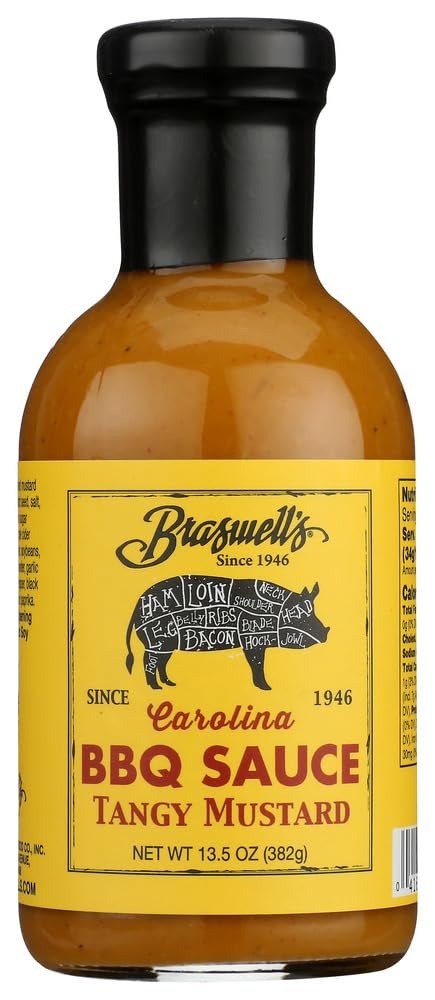
Item Name: Braswell 299478 13.5 oz Sauce Barbecue Tangy Mustard - Pack of 6
Value: 6.0
Unit: Count

Price: 47.29